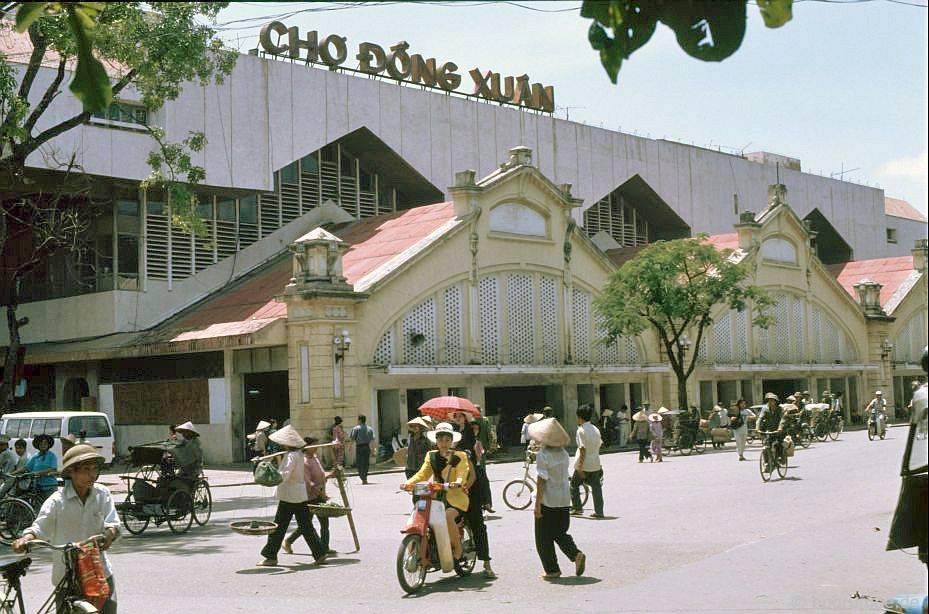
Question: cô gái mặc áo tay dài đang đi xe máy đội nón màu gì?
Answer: cô gái mặc áo tay dài đang đi xe máy đội nón màu trắng